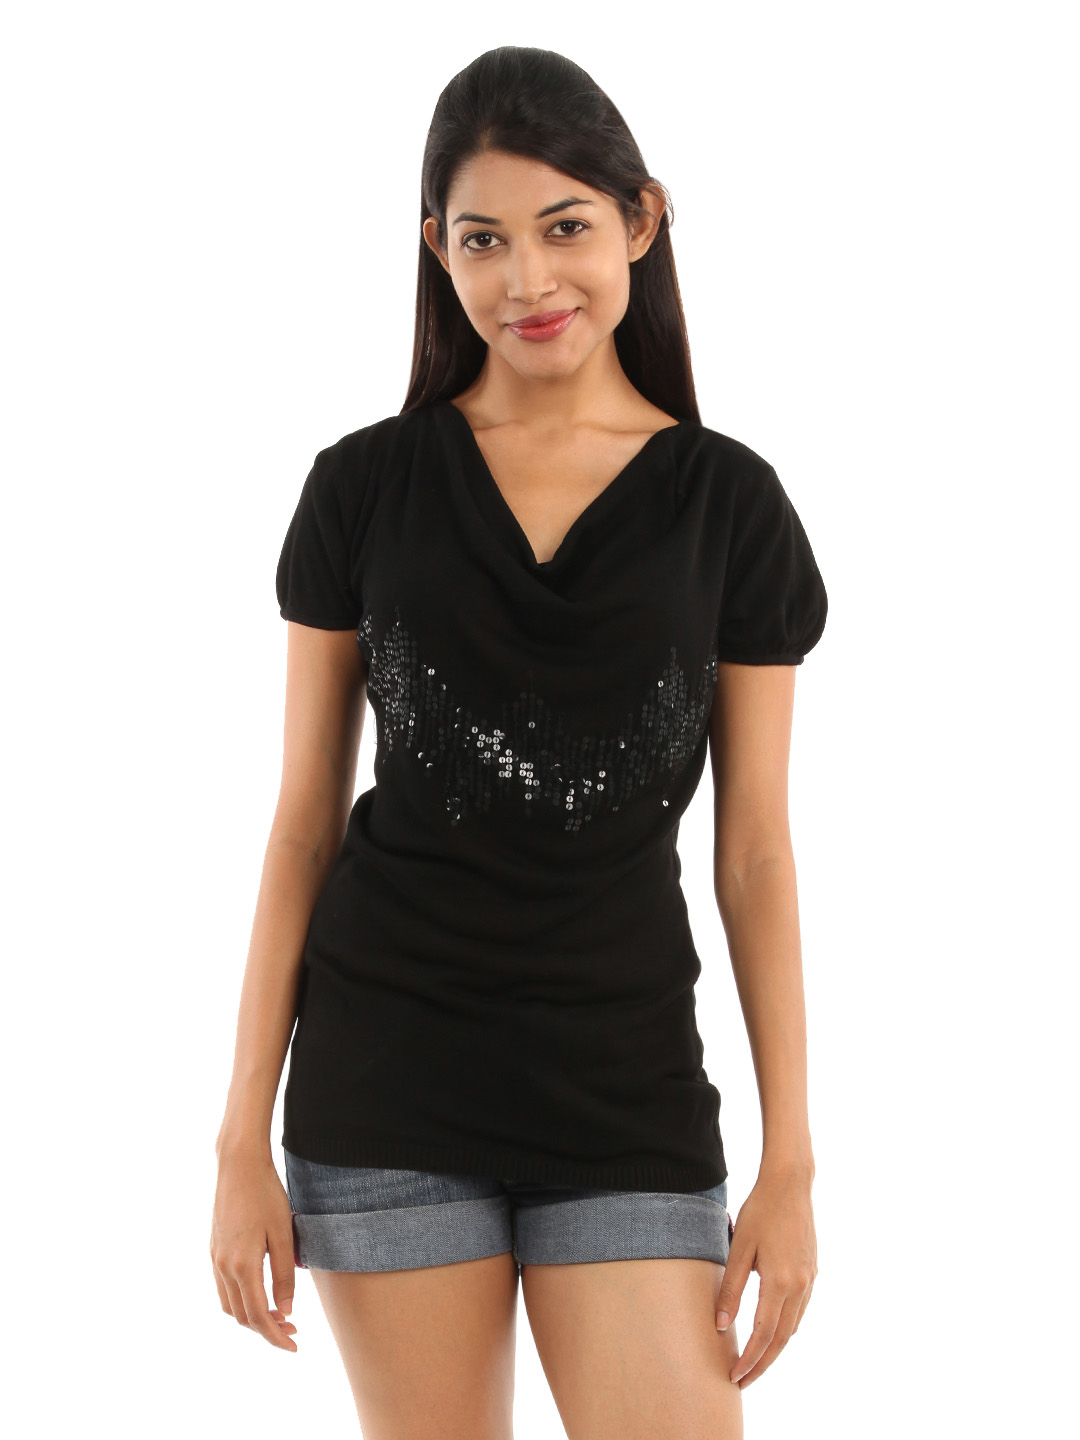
Wills Lifestyle Women Black Jaydon Top
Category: Apparel / Topwear / Tops
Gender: Women
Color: Black
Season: Summer 2012
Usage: Party